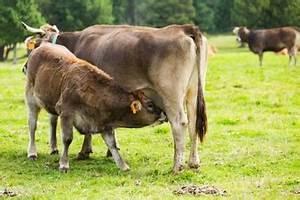
cow